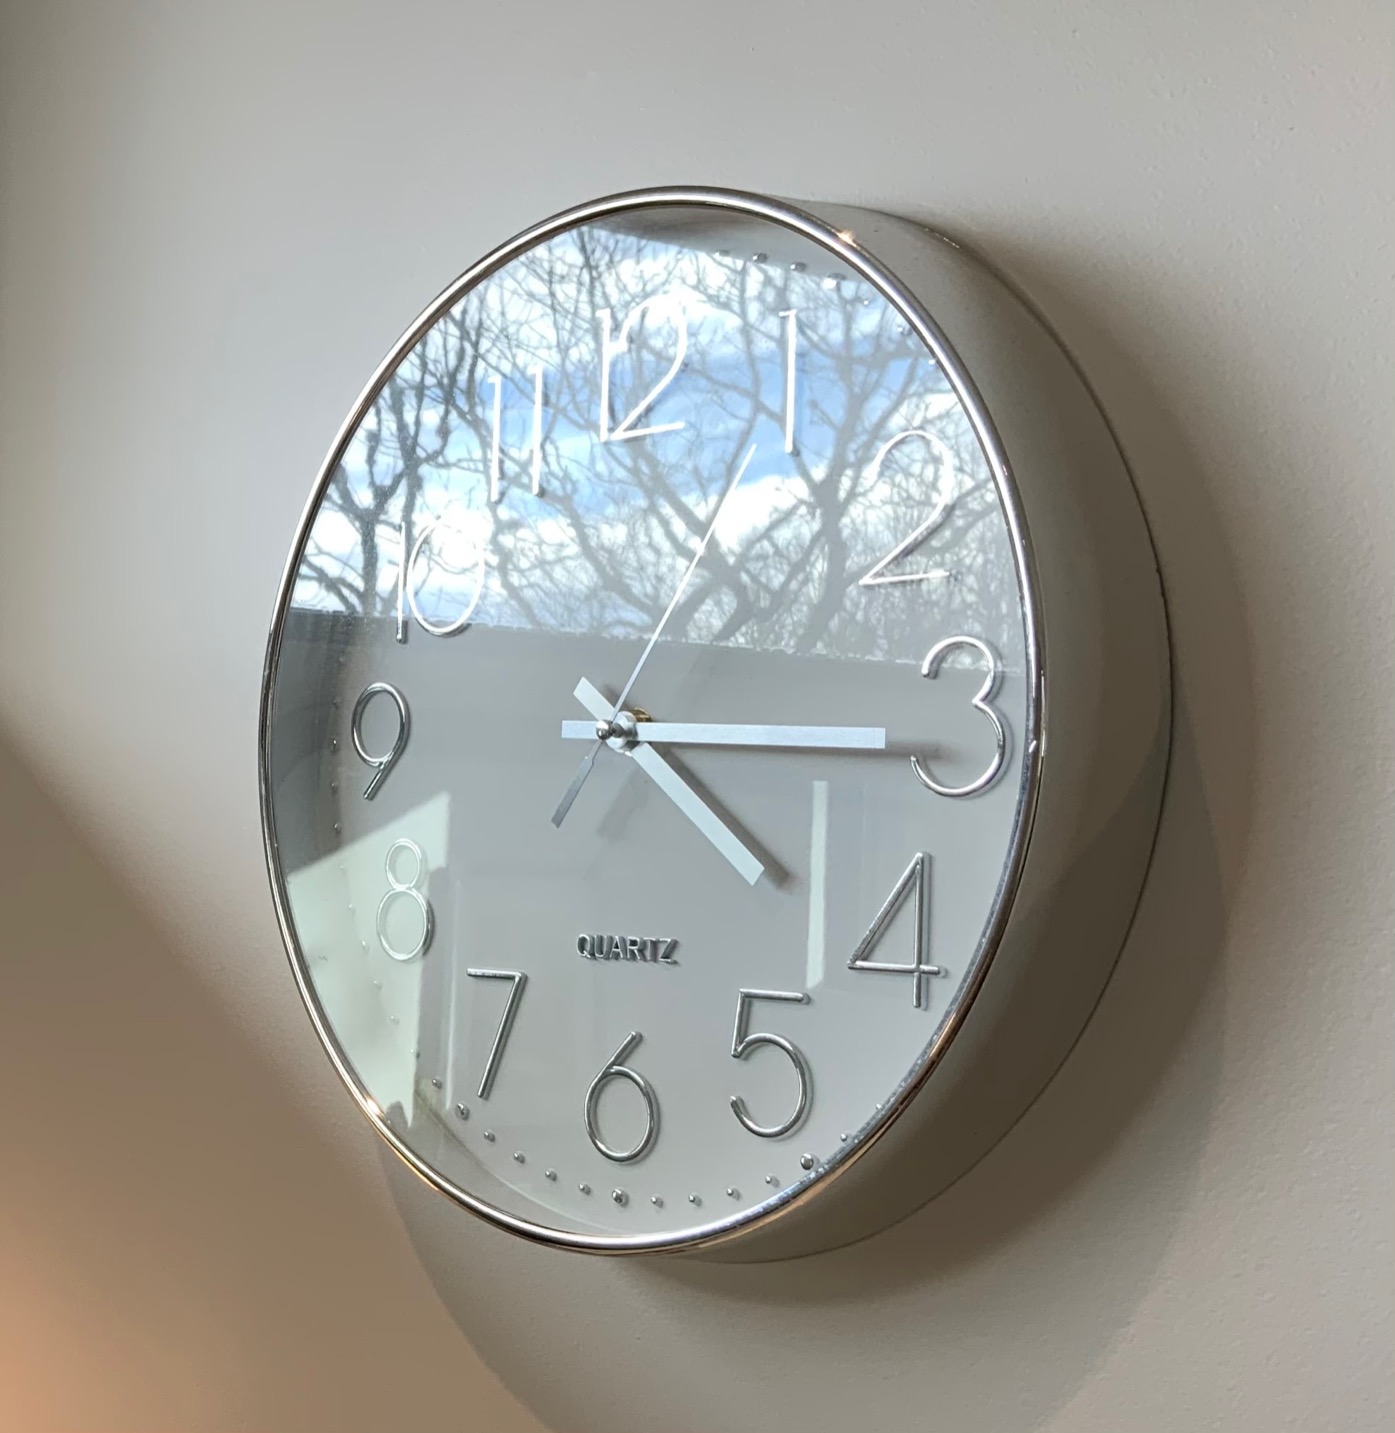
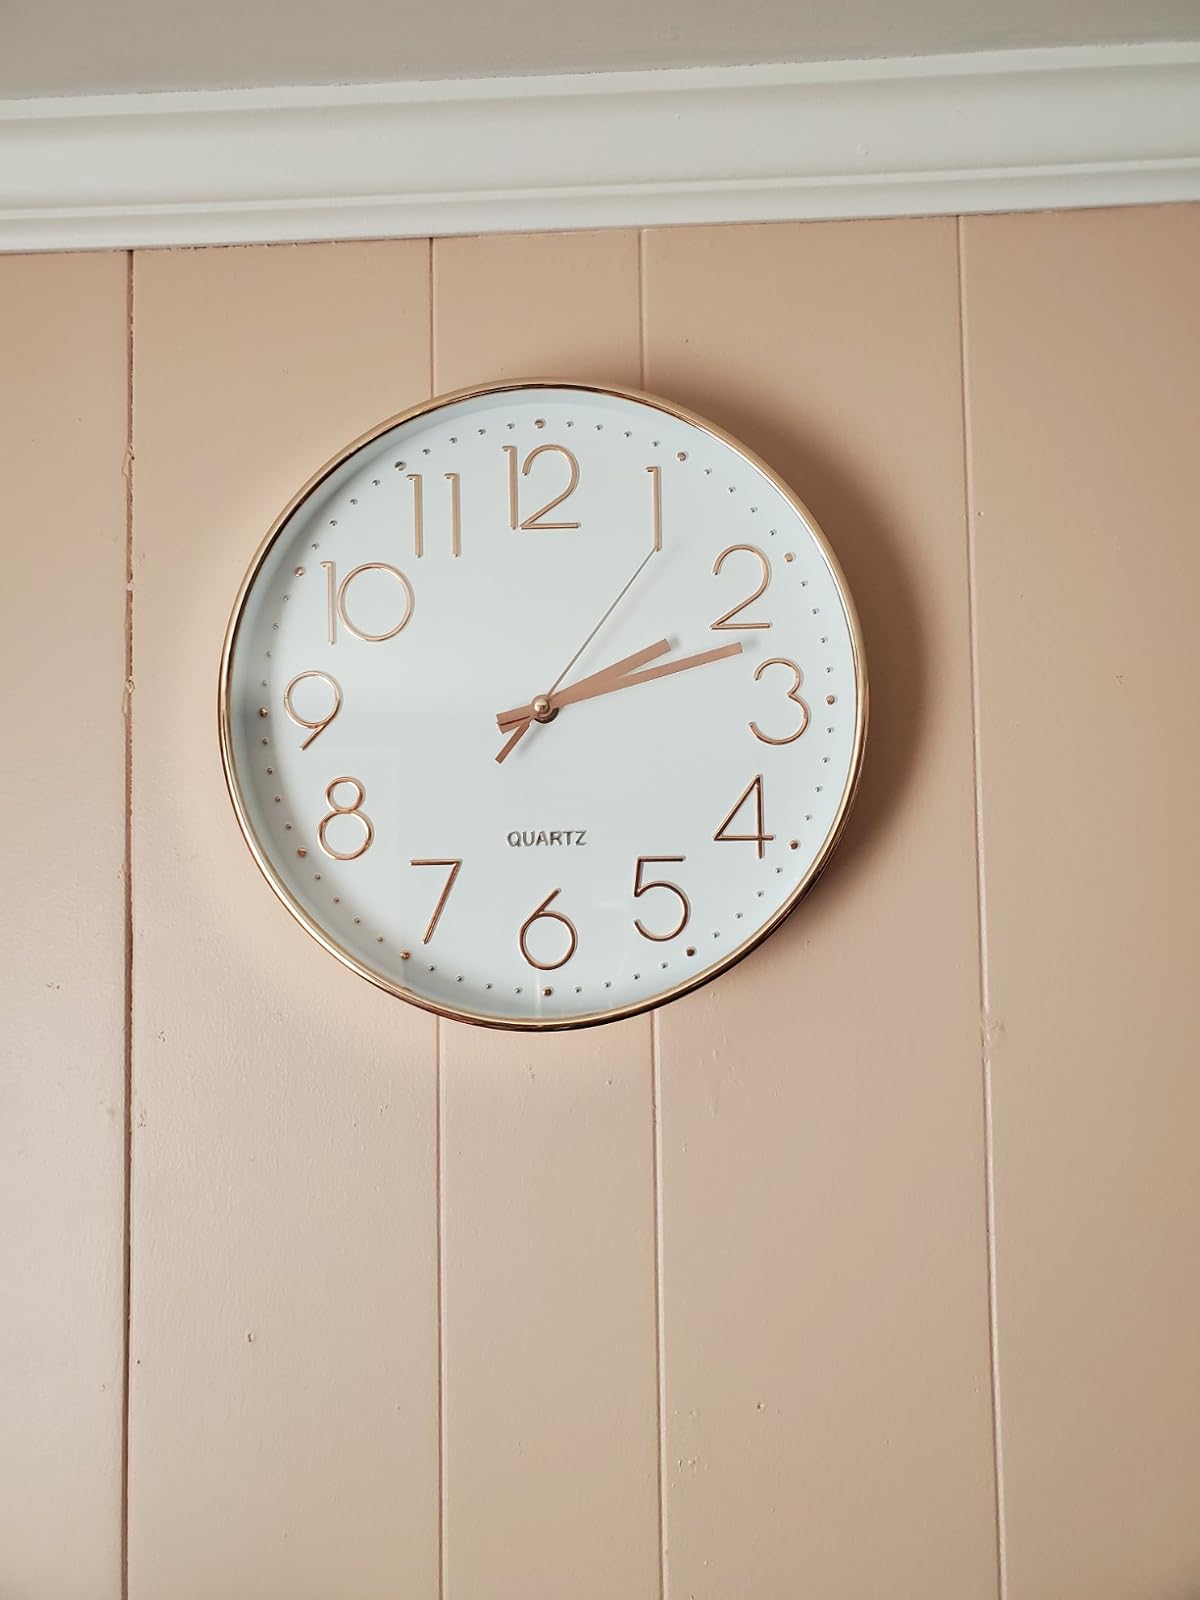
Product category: clock
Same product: no